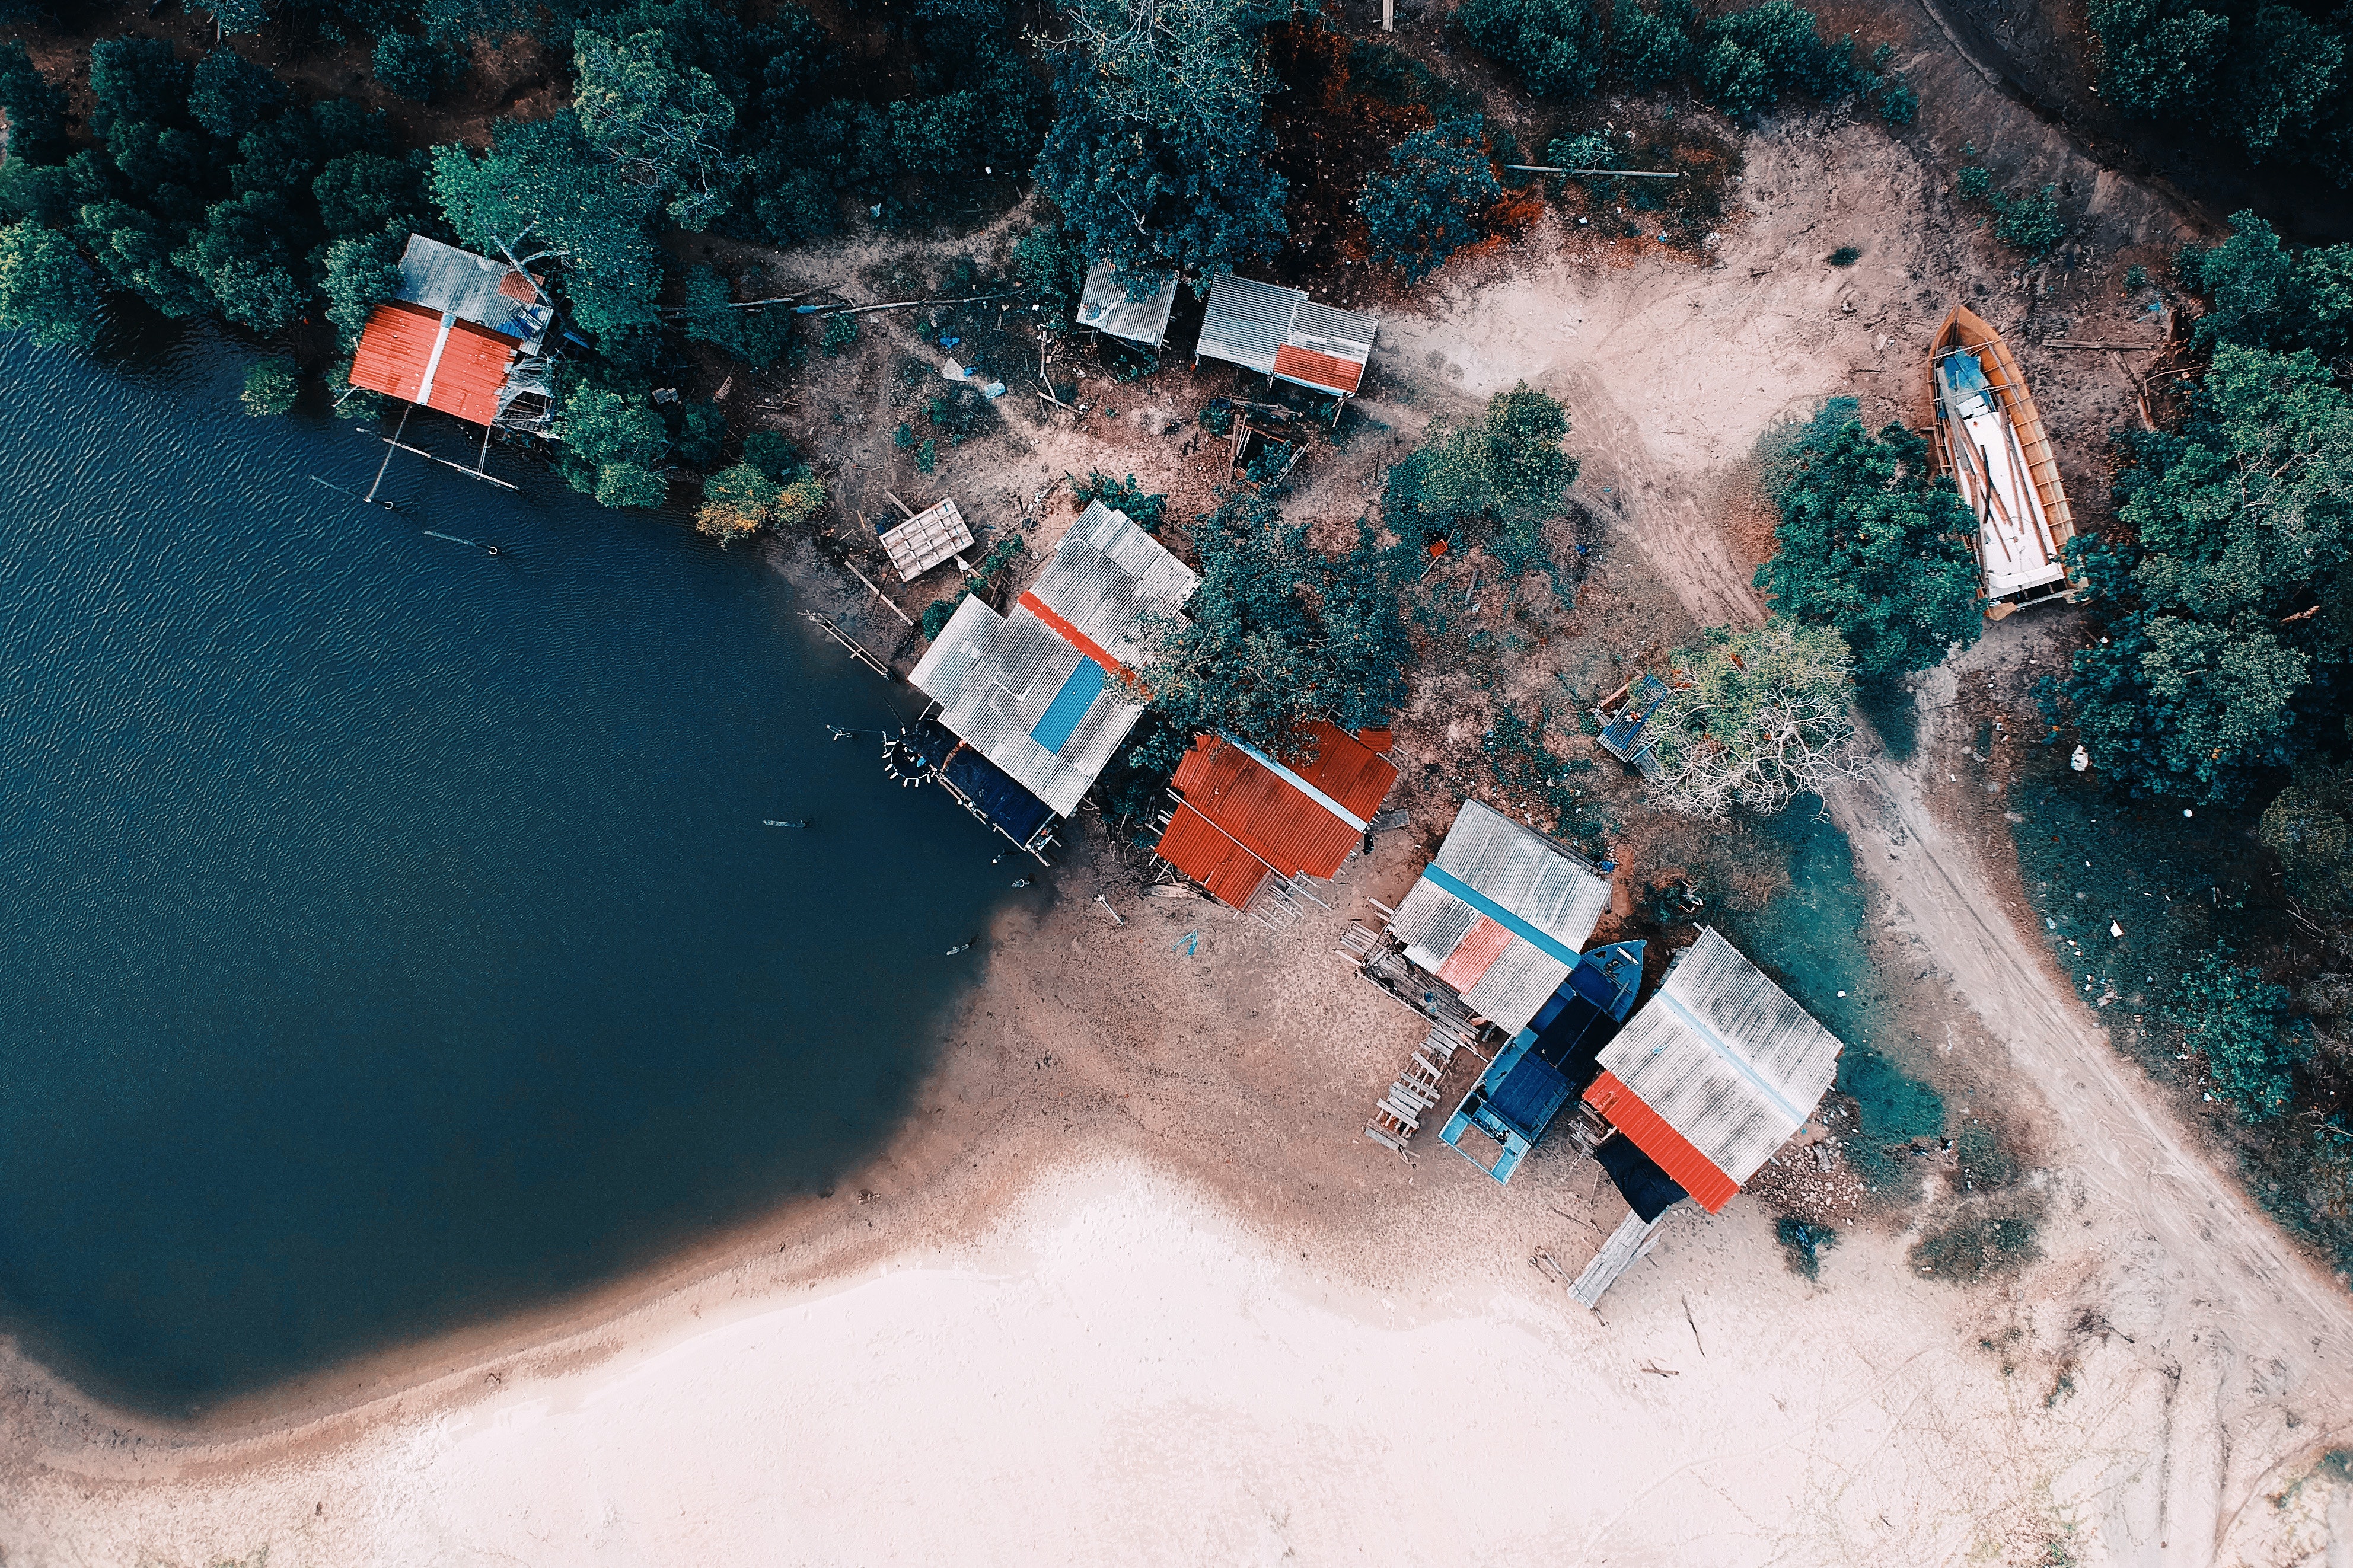
aerial photography, photography, geological phenomenon, sea, landscape, coast, sand, coastal and oceanic landforms, tourism, vacation, vehicle, house, bay